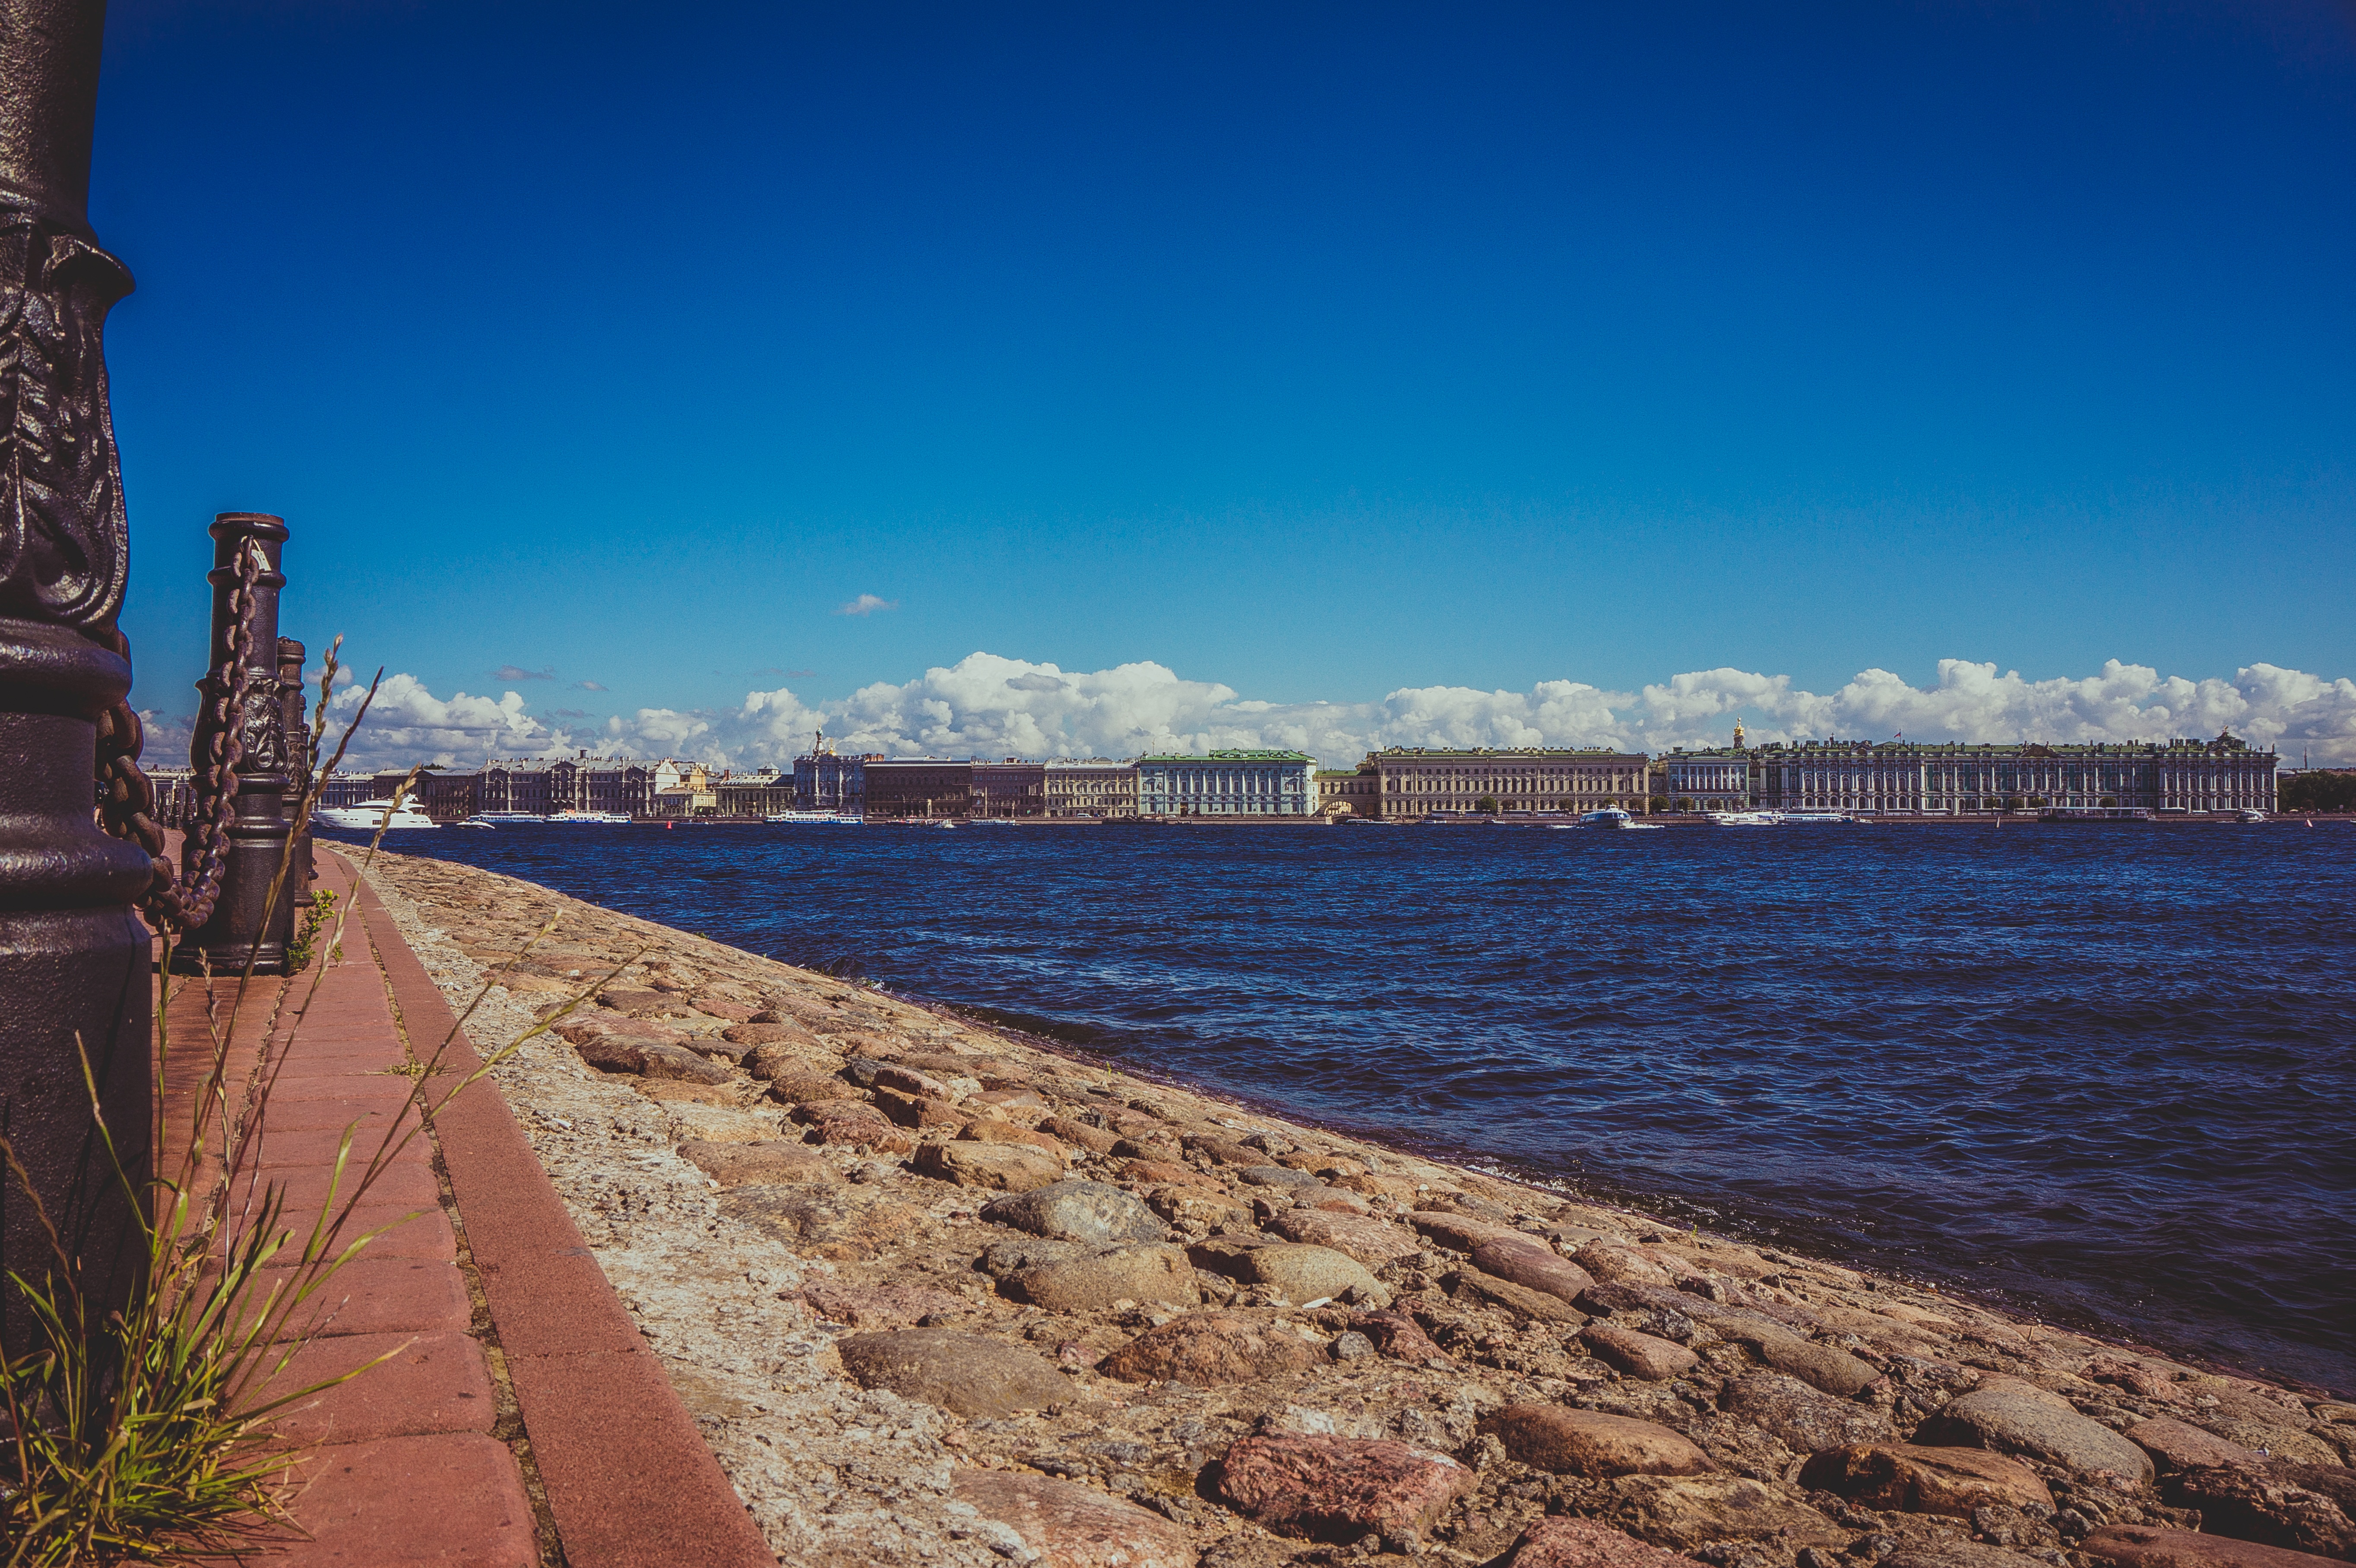
beach, sea, coast, water, ocean, horizon, mountain, sky, morning, shore, lake, river, panorama, vacation, dusk, evening, bay, reservoir, terrain, body of water, russia, cape, quay, st petersburg russia, spb, beautiful view, neva